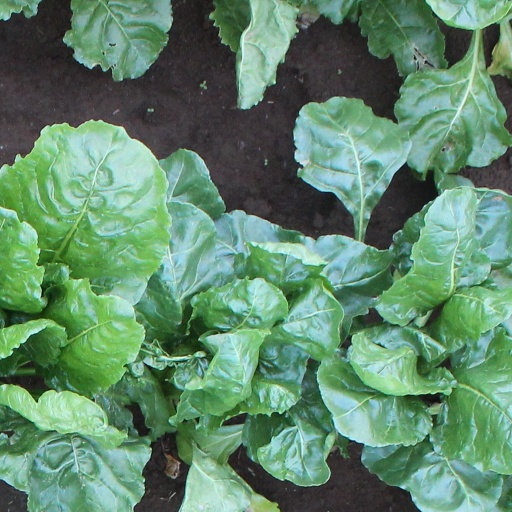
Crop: sugar beet